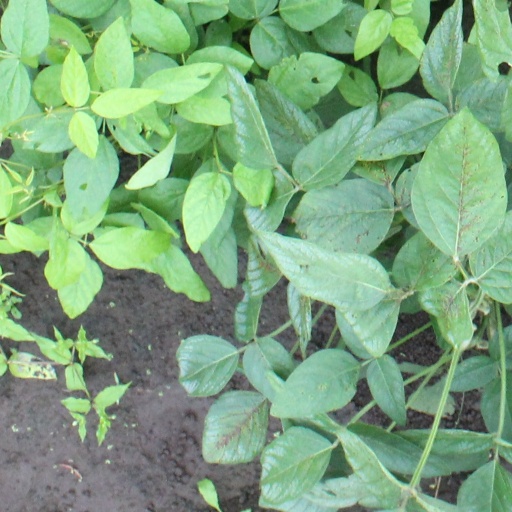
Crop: soybean